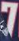
Number: 7